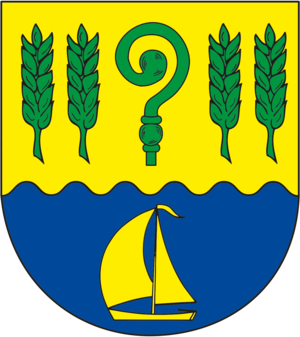
Ulsnis est une commune de l'arrondissement de Schleswig-Flensbourg, Land de Schleswig-Holstein.